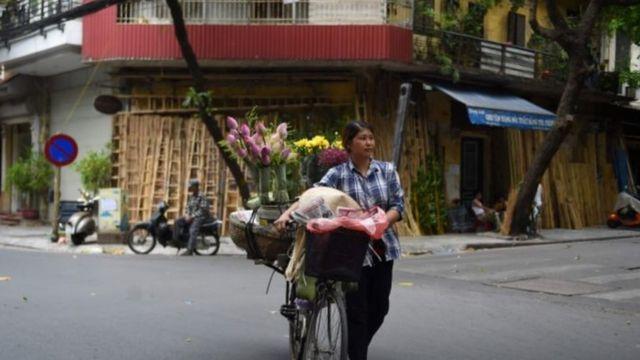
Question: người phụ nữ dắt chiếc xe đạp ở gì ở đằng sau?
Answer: những cành hoa